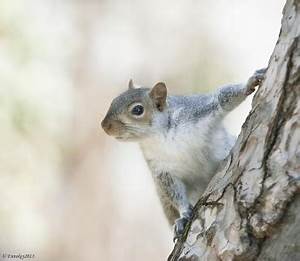
Label: scoiattolo